Tanner Gray

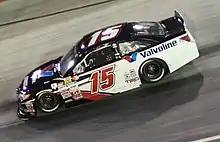
Gray running the 2019 K&N Pro Series East race at Bristol Motor Speedway

In October 2019, Gray made his NASCAR Gander Outdoors Truck Series debut with DGR-Crosley at Martinsville Speedway in the No. 15 Toyota Tundra; running a three-race schedule, he also competed in the ISM Raceway and Homestead–Miami Speedway events in the No. 7.